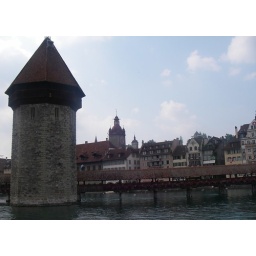
Water tower and bridge in Lucerne